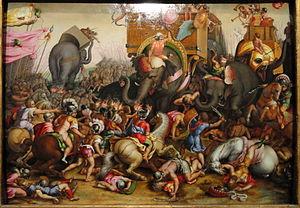
Cette page concerne l'année 202 av. J.-C. du calendrier julien proleptique.